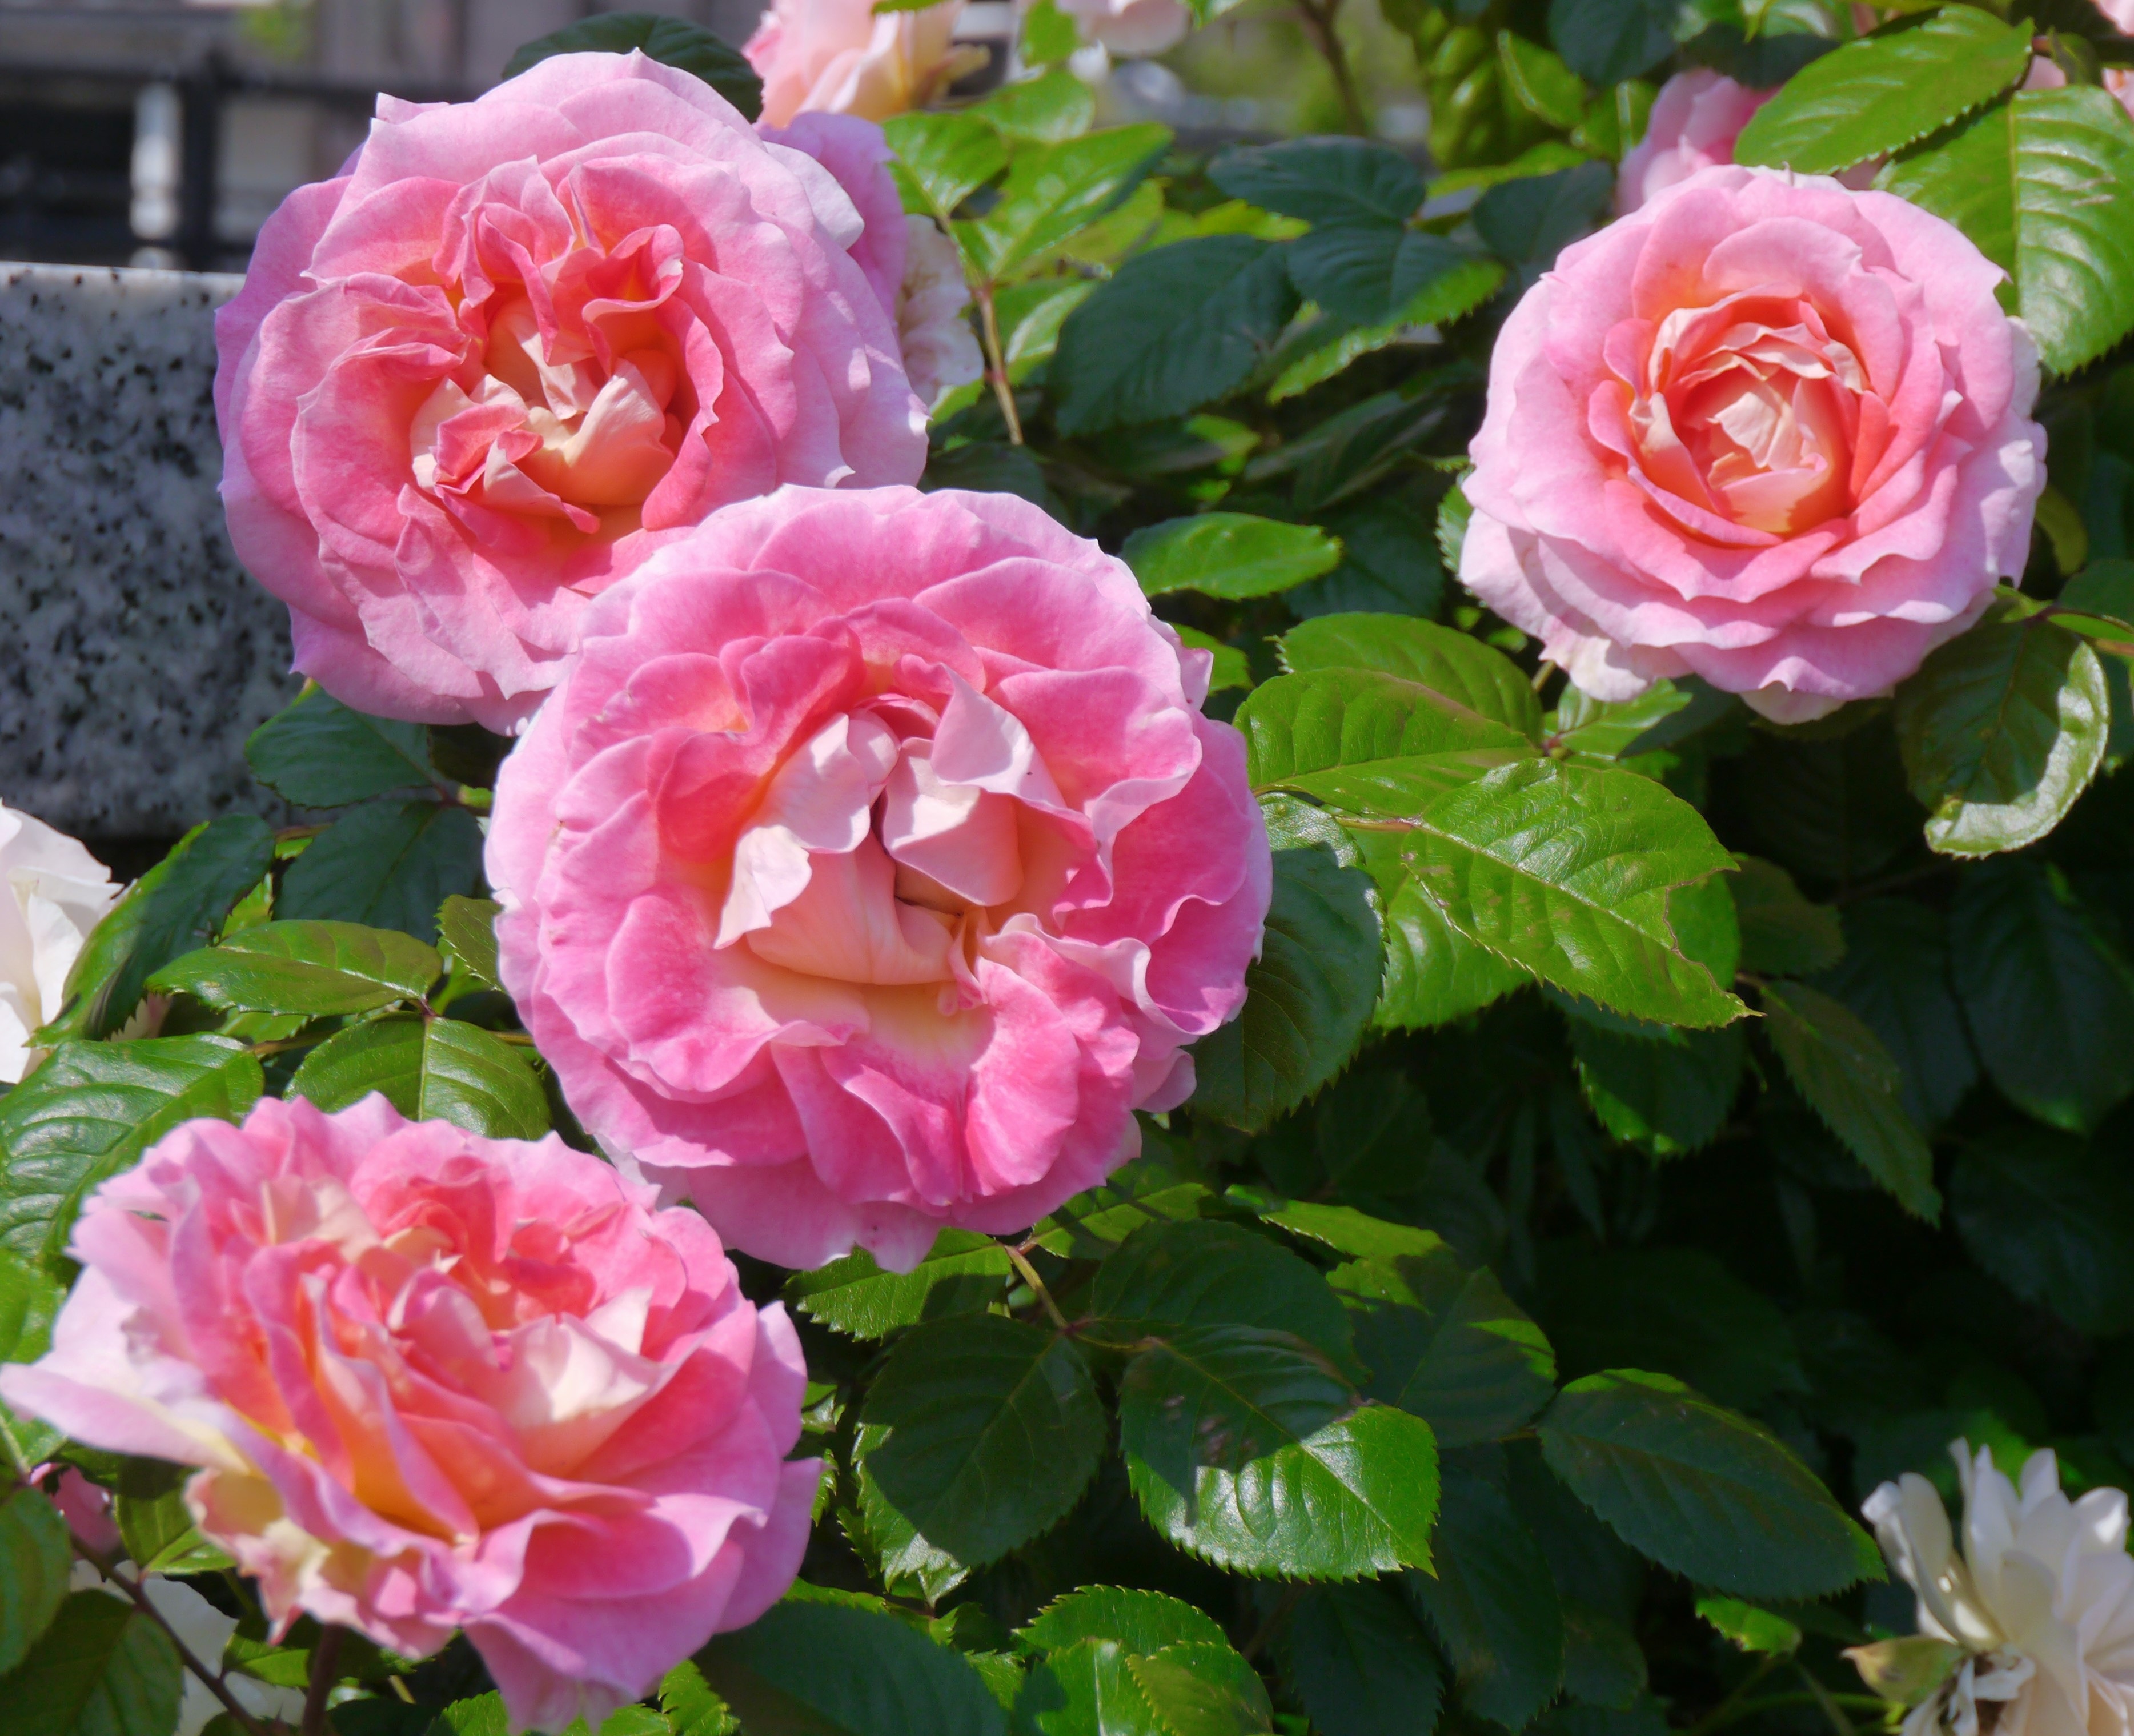
plant, flower, petal, rose, orange, green, garden, pink, japan, shrub, large, commemoration, peony, floribunda, yokosuka, kanagawa japan, pale, flowering plant, garden roses, rose family, large flower, verny park, yokosuka shi, salmon pink, land plant, rosa centifolia, rose order, rosa gallica